List of birds of Oregon

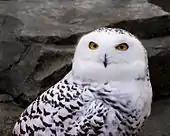
Snowy owl

Pandionidae is a monotypic family of fish-eating birds of prey. Its single species possesses a very large and powerful hooked beak, strong legs, strong talons, and keen eyesight.